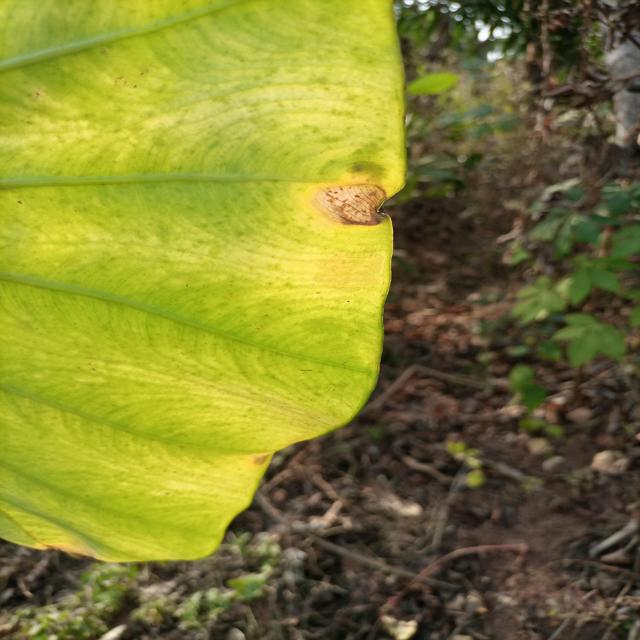
Label: Mid_Blight